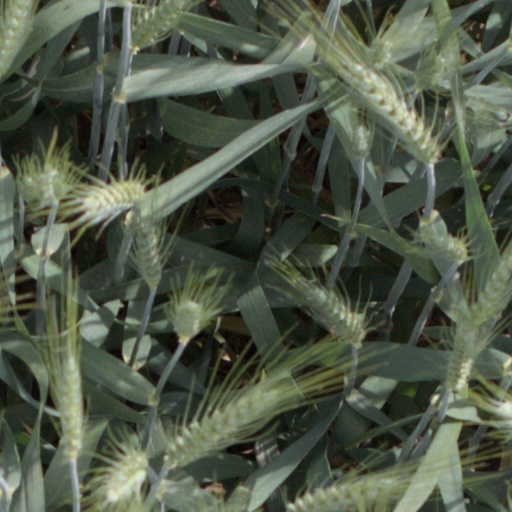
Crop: wheat